Uwiedziona

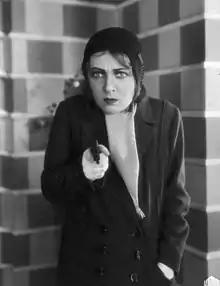
Uwiedziona - Actress Maria Malicka (1900-1992)

Uwiedziona is a 1931 Polish film directed by Michał Waszyński.